The Adopted

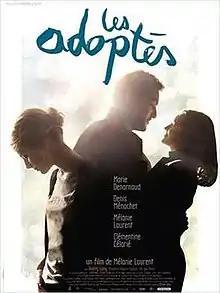
Film poster

The Adopted is a 2011 French drama film directed and co-written by Mélanie Laurent. It stars Marie Denarnaud, Denis Ménochet, Laurent and Clémentine Célarié. Denis Ménochet won a Lumière Award for Most Promising Actor for his performance in the film.